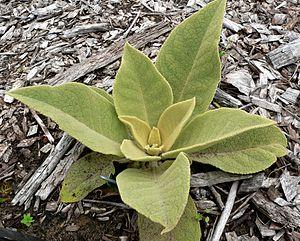
Une plante bisannuelle est une plante qui accomplit son cycle de vie en deux années.